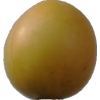
Label: cherry_wax